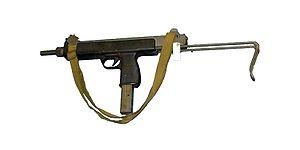
Le pistolet-mitrailleur, aussi appelé mitraillette, est une arme à feu individuelle à tir automatique utilisant une cartouche de pistolet.
Le Steyr Maschinenpistol 1969 fut le pistolet mitrailleur de la Bundesheer autrichienne avant d'être remplacée par le Steyr AUG.